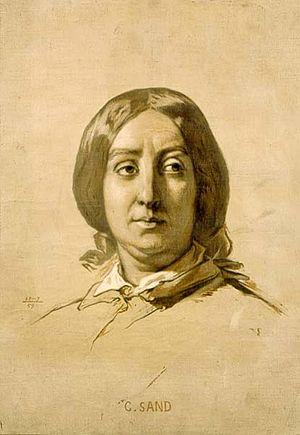
George Sand [ ʒɔʁʒ sɑ̃ːd], pseudonyme d'Amantine Aurore Lucile Dupin, par mariage baronne Dudevant, est une romancière, dramaturge, épistolière, critique littéraire et journaliste française, née à Paris le 1ᵉʳ juillet 1804 et morte au château de Nohant-Vic le 8 juin 1876. Elle compte parmi les écrivains les plus prolifiques, avec plus de 70 romans à son actif et 50 volumes d'œuvres diverses dont des nouvelles, des contes, des pièces de théâtre et des textes politiques.